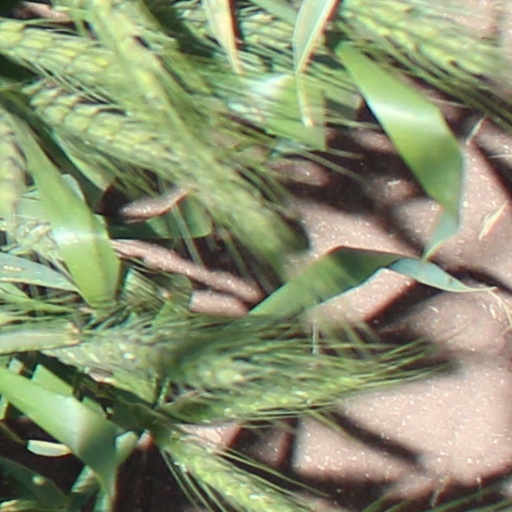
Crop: wheat